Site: brandenburg
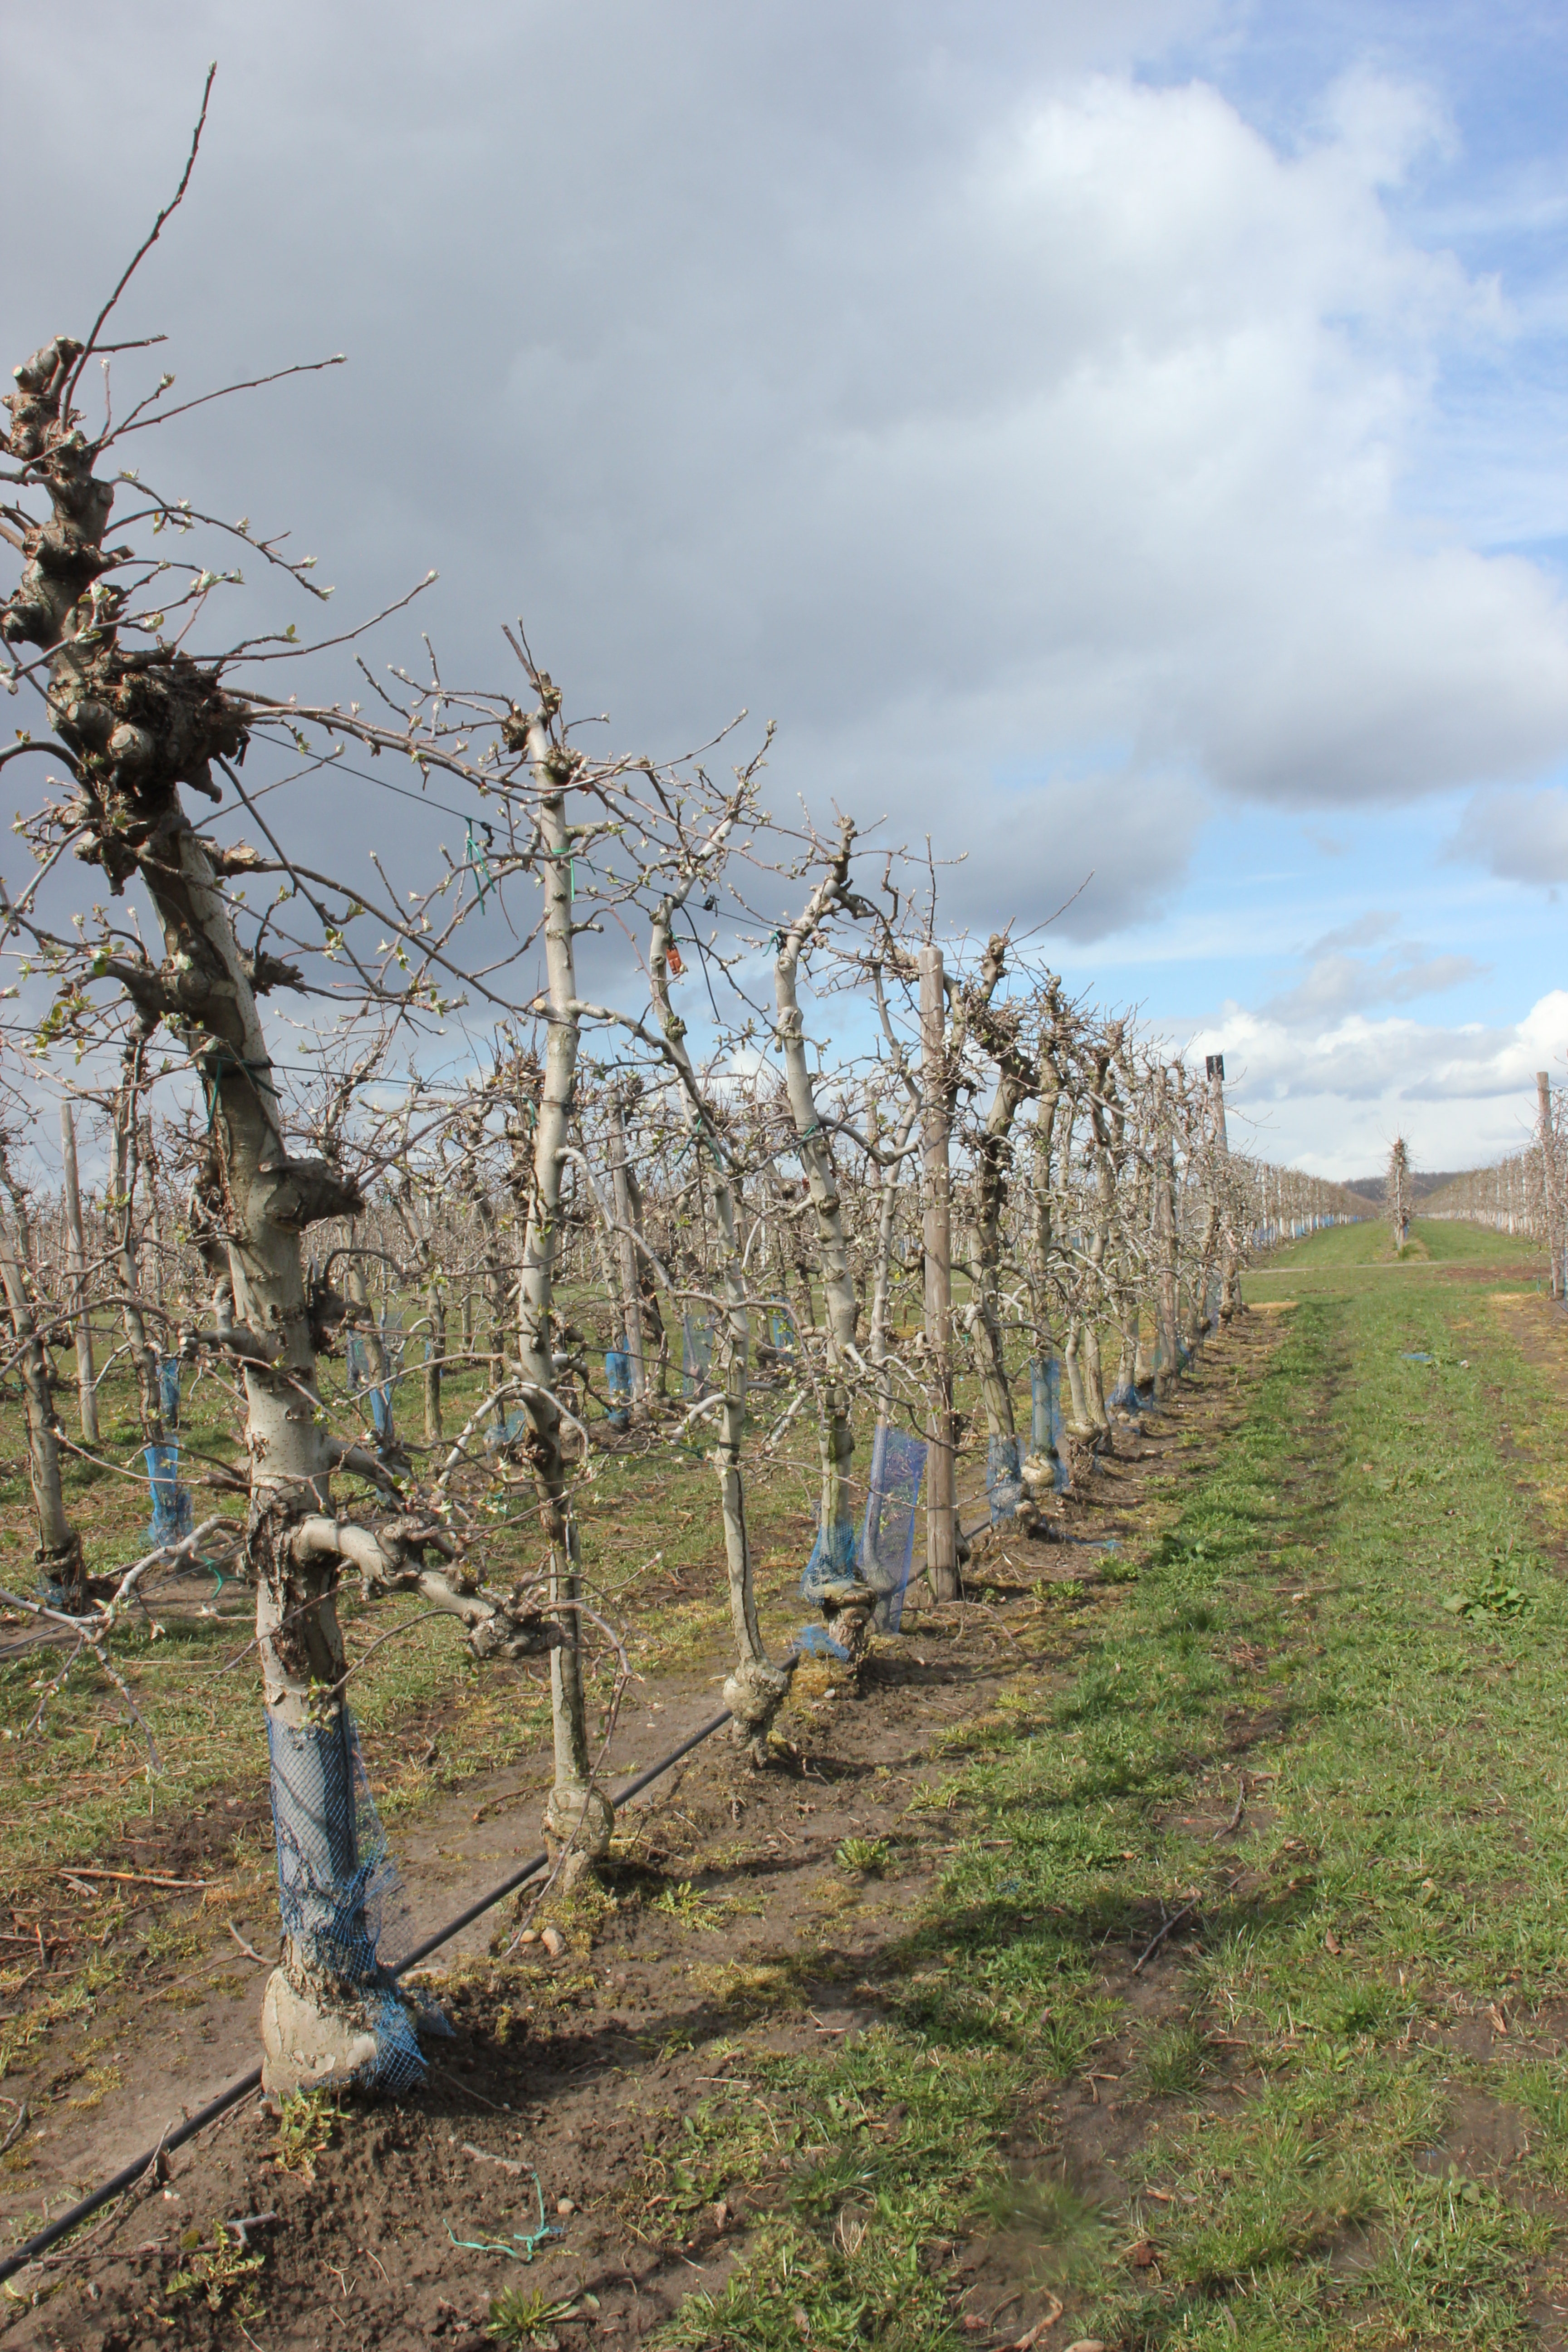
Growth stage (BBCH 55): Inflorescence emergence